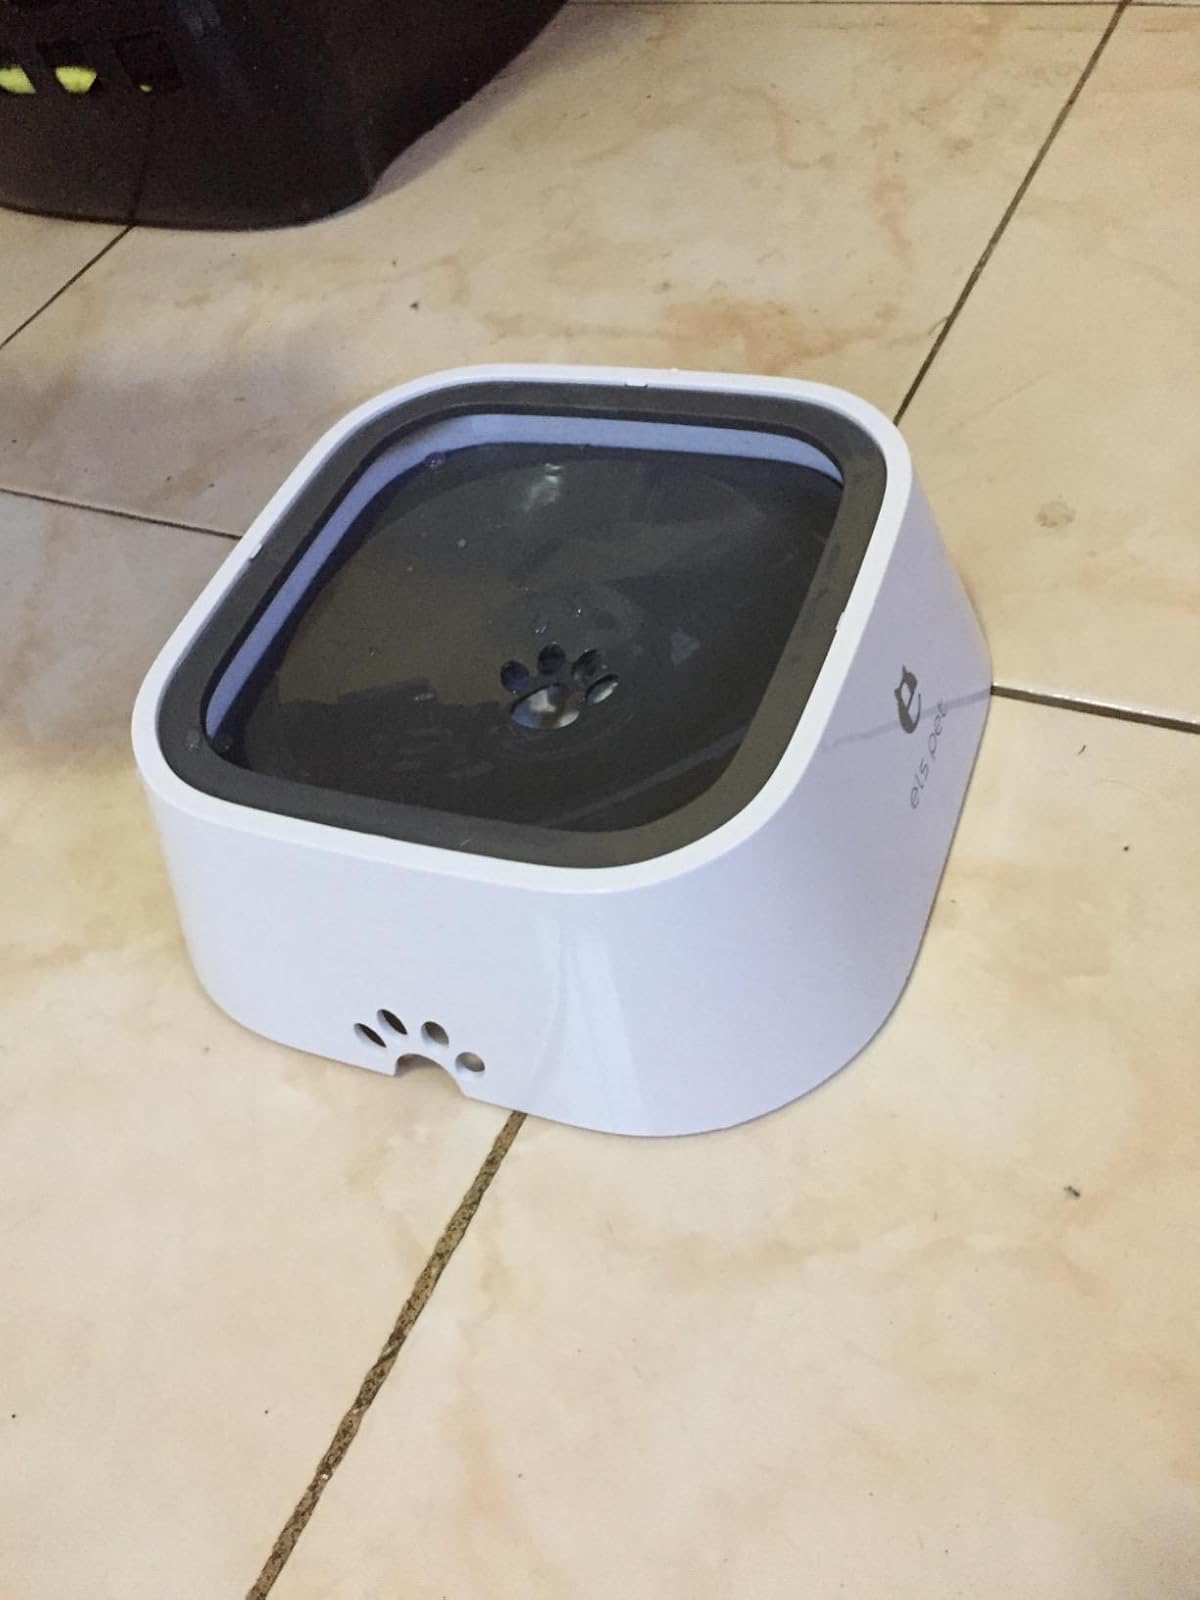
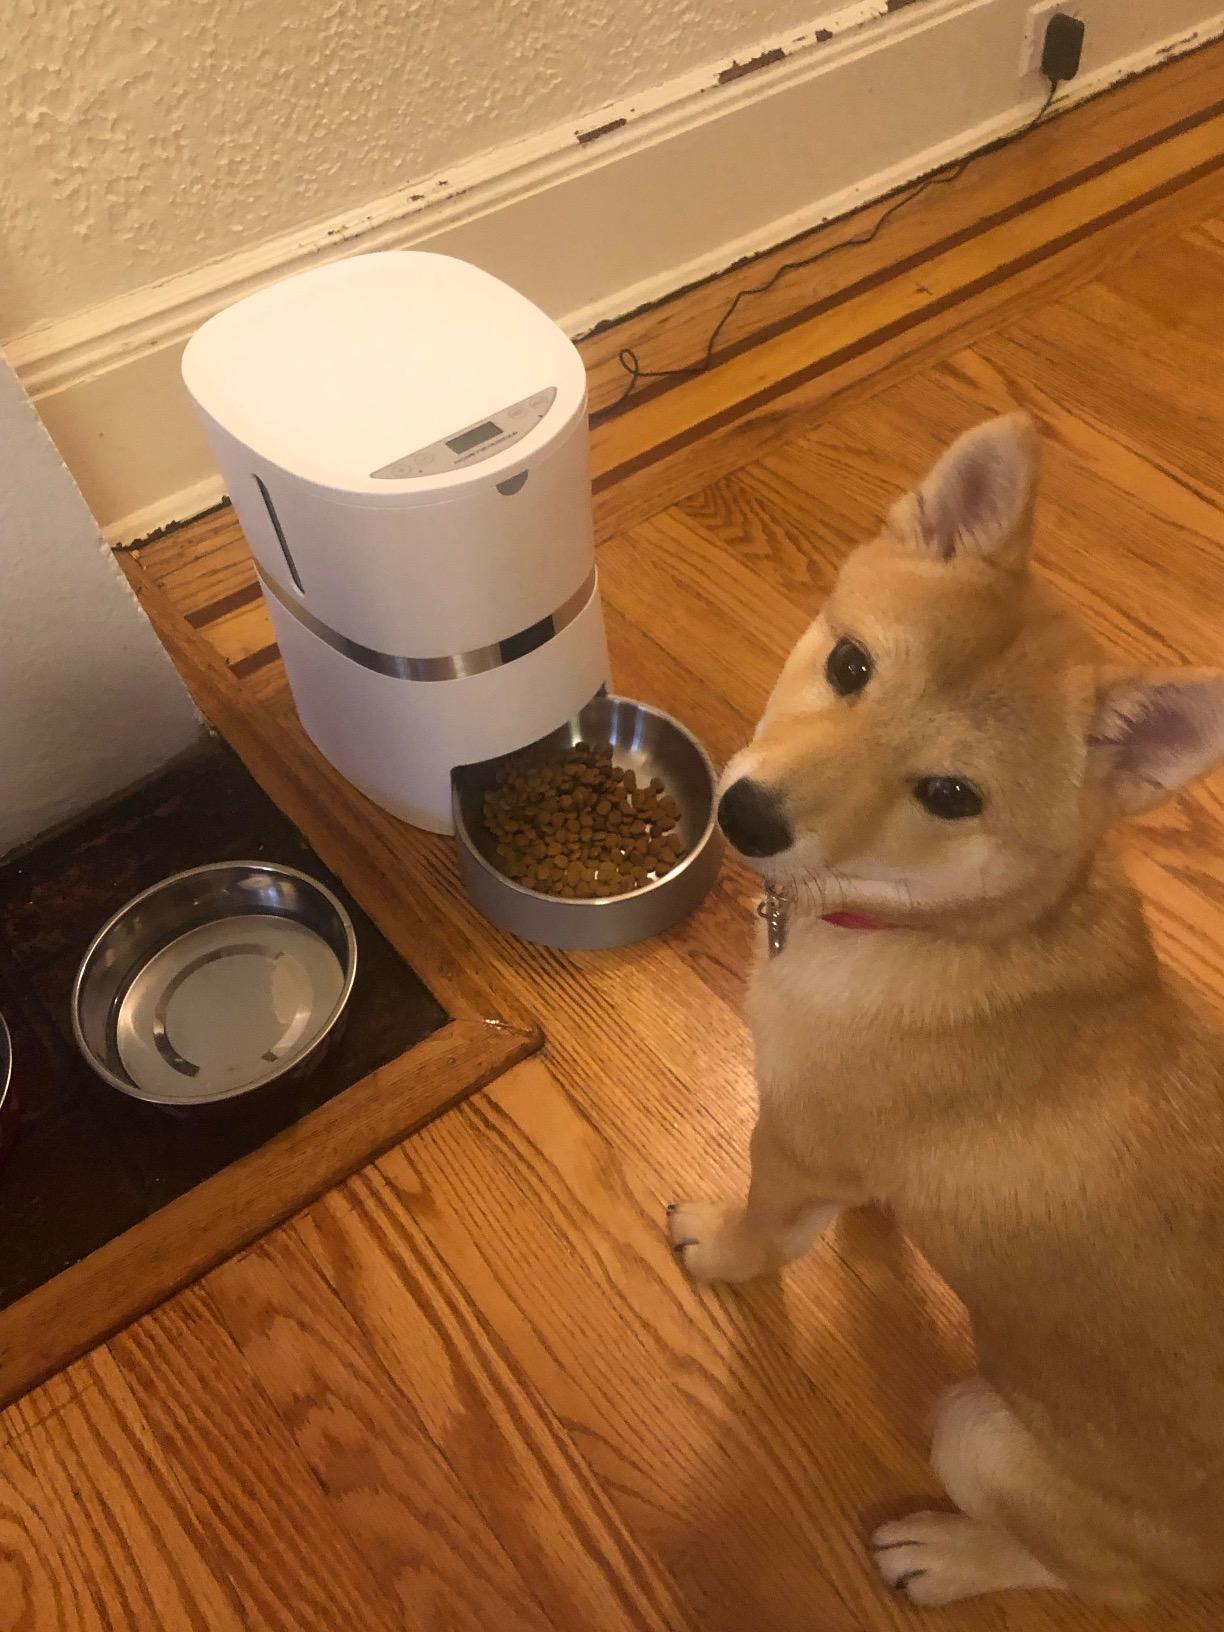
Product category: items_feeder
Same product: no